Tonnay-Boutonne

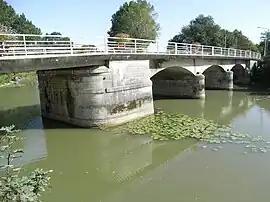
Bridge over the Boutonne

Tonnay-Boutonne is a commune in the Charente-Maritime department in the Nouvelle-Aquitaine region in southwestern France.